Holden Dealer Team

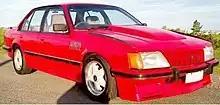
A slightly modified 1982 VH Commodore SS Group 3 sedan in Maranello Red.

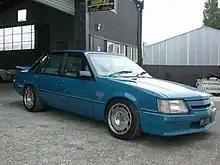
A slightly modified 1985 VK Commodore SS Group A sedan in Formula Blue. This model is nicknamed "Blue Meanie" by enthusiasts.

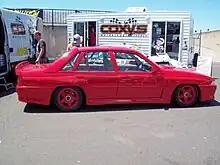
A 5.6L 1987 HDT Director in Maranello Red. The launch of this car in 1987, based on the VL Commodore, saw Holden sever ties with the HDT.

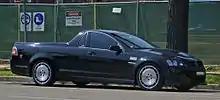
A HDT VC Retro ute.

The original cars built by HDT Special Vehicles for road use, through the early and mid-1980s under Peter Brock's direction and had approval from Holden (based on the VC, VH, VK, and VL series Commodore, plus WB series Statesman), quickly gained an enthusiastic following. Some of these were "homologation specials" required to meet both Group C and Group A racing regulations. All HDT vehicles were individually numbered, with only 4246 produced.